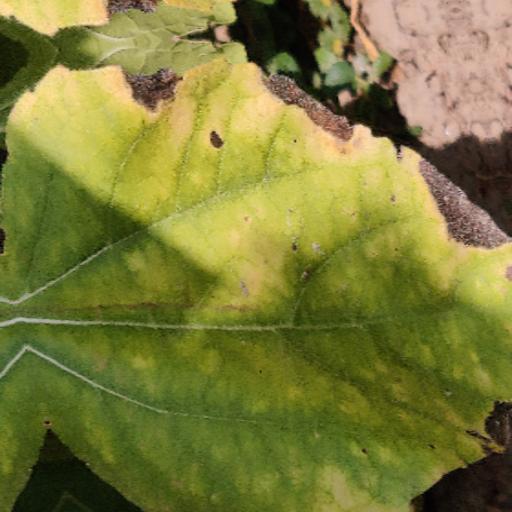
Label: Downy_mildew